Greater Dayton Regional Transit Authority

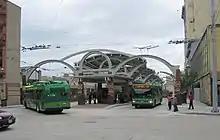
Wright Stop Plaza Transit Center, viewed from across Main Street in 2010

Electric streetcar service in Dayton had started in 1888, and it continued through to, and indeed beyond, the start of the trolley bus service. Therefore, electric transit service has been operated continuously in Dayton since 1888, which is longer than in any other city in the United States.